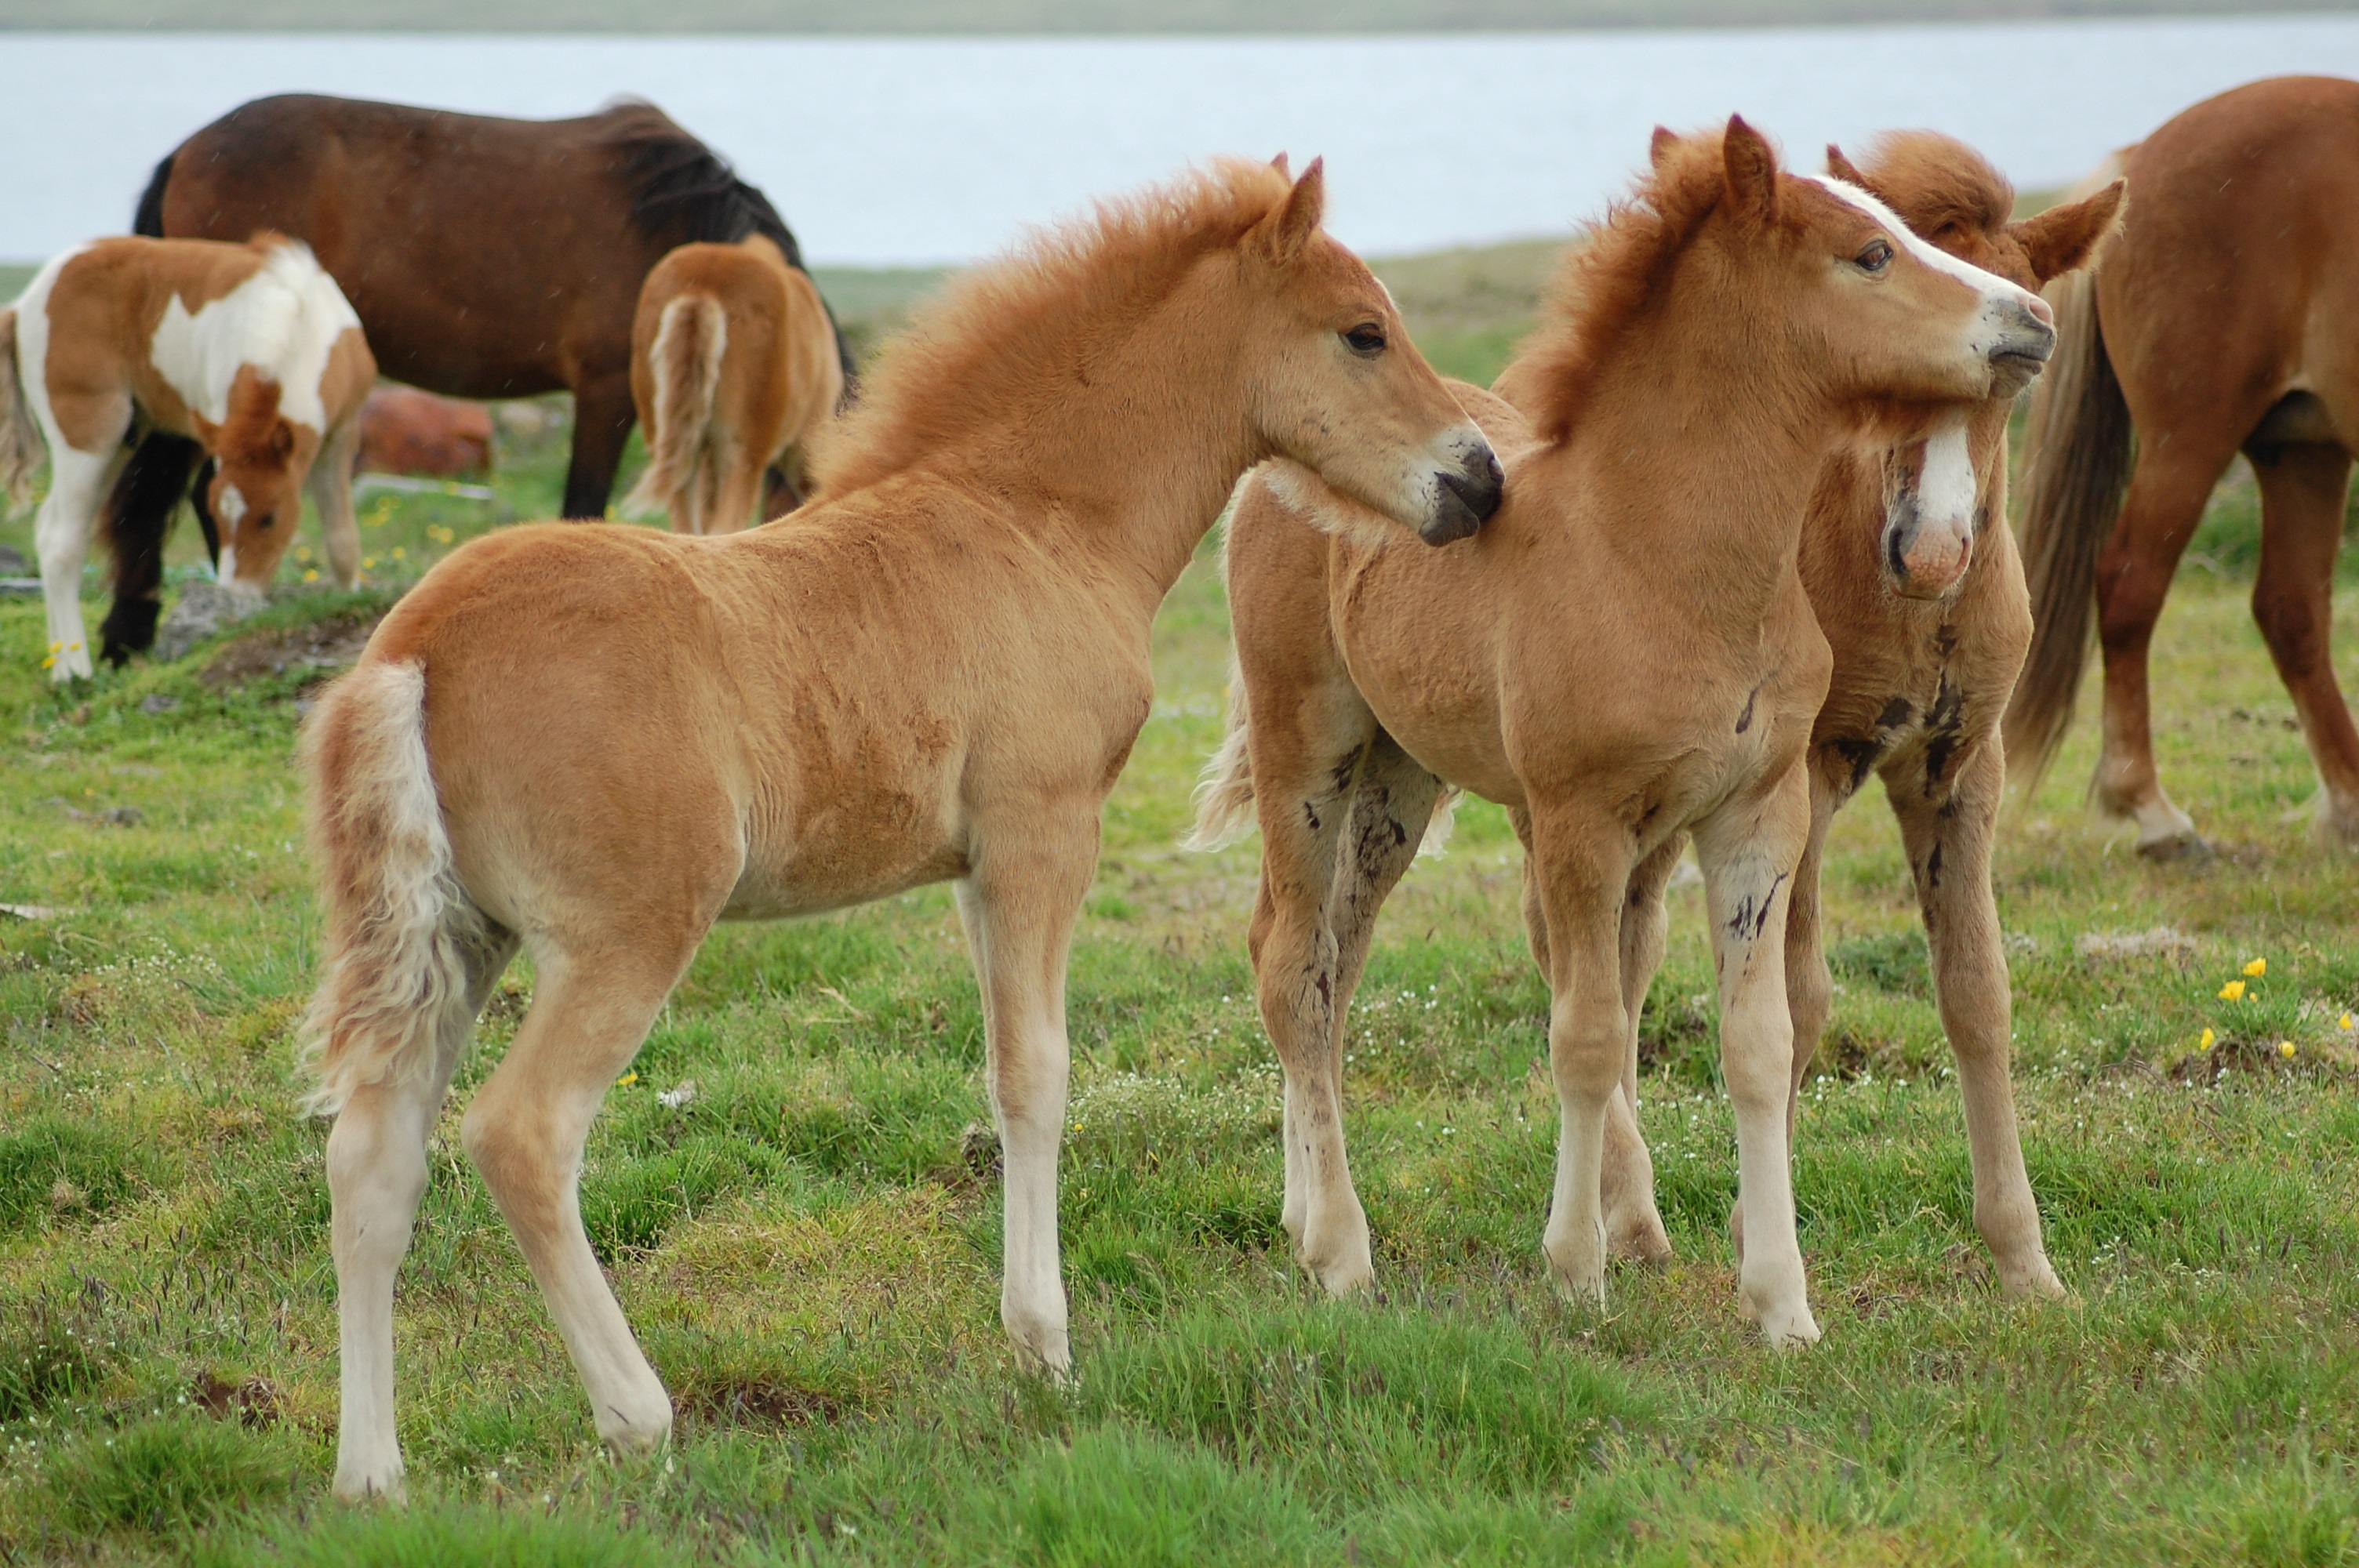
herd, pasture, grazing, horse, mammal, mane, iceland, fauna, grassland, vertebrate, mare, foal, colt, pack animal, horse like mammal, mustang horse, icelandic horses